Israel at the World Baseball Classic

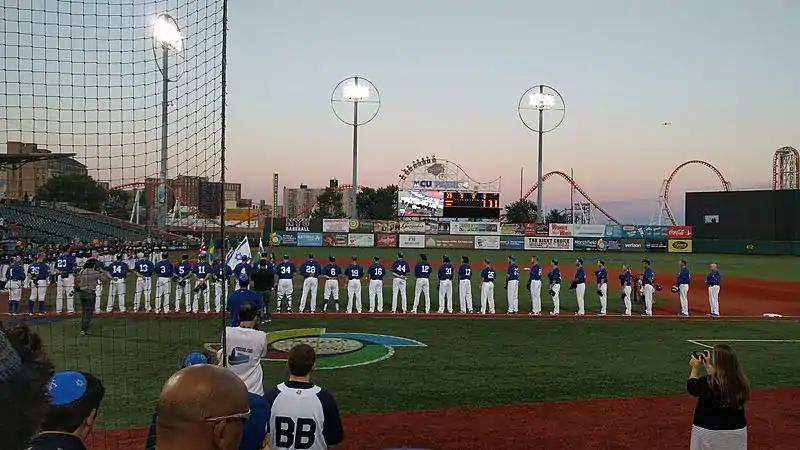
Team Israel wearing their kippot during Hatikvah before the game against Great Britain on September 22, 2016.

On August 15, 2016, it was announced that MLB veteran pitcher Craig Breslow would join the Team Israel pitching staff for the qualifiers. The official roster was released on August 26, 2016. Israel's roster included 20 MLB-affiliated minor leaguers, making up 86% of the team, more than any other team in the qualifiers even before including recent Major Leaguers Breslow (an 11-year MLB veteran), Ike Davis, Josh Satin, catcher Ryan Lavarnway, former 15-year MLB veteran All Star pitcher Jason Marquis, Cody Decker, Nate Freiman, and Josh Zeid. One of Israel's minor leaguers, Ty Kelly, had to withdraw from the qualifier after he was called up to the New York Mets. Additionally, 10 of the Israeli players had reached Triple-A.